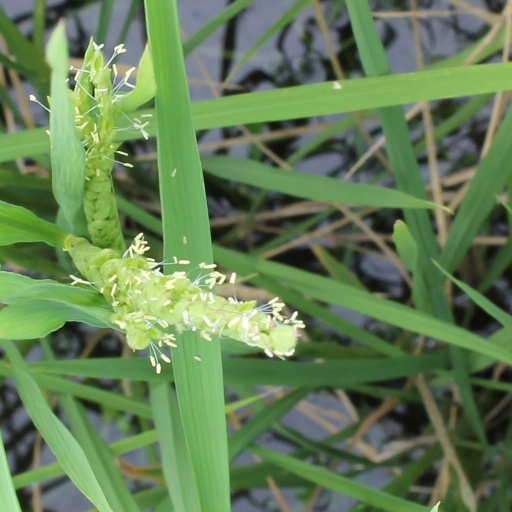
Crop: rice